Mélodie Chataigner

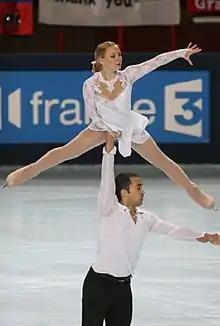
Mélodie Chataigner and Medhi Bouzzine

Mélodie Chataigner (born 28 March 1988) is a French former pair skater. She competed with Medhi Bouzzine from 2005 to 2011, winning six French national medals and placing 8th at the 2008 European Championships.